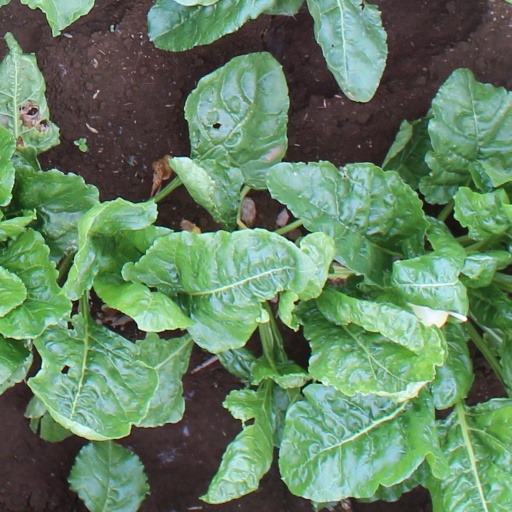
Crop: sugar beet